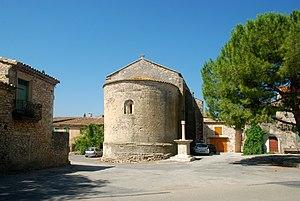
France - Gard - Église de Saint-Étienne d'Escattes
L'église de Saint-Étienne d'Escattes est une église romane située à Souvignargues dans le département français du Gard et la région Occitanie.